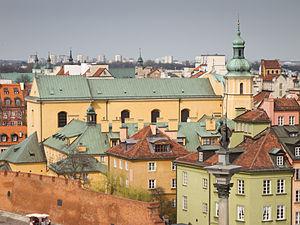
L'église Saint-Martin est une église catholique située ulica Piwna dans la Vieille ville de Varsovie, arrondissement de Śródmieście.